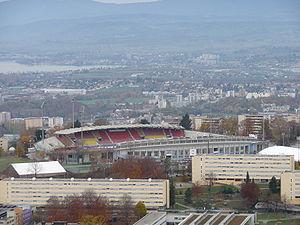
La saison 2016-2017 de Super League est la cent vingtième édition du championnat de Suisse de football, opposant les dix meilleurs clubs suisses en matchs aller-retour hebdomadaires.
La saison 2017-2018 de Super League est la cent vingt-et-unième édition du championnat de Suisse de football, opposant les dix meilleurs clubs suisses en matchs aller-retour hebdomadaires.
Le stade olympique de la Pontaise est un stade de 15 786 places situé à Lausanne et construit en 1952. C'est le siège du FC Lausanne-Sport jusqu'en novembre 2020 et du FC Stade Lausanne Ouchy à partir de septembre 2020. Il a accueilli cinq matchs de la Coupe du monde de football de 1954.